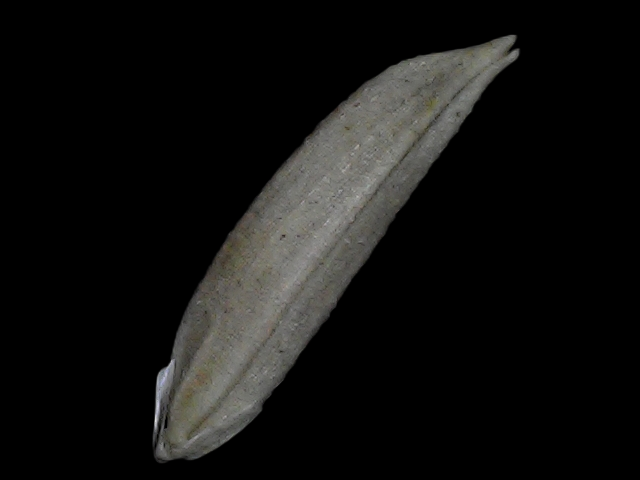
Rice variety: Bd57